Philip Rashleigh (1729–1811)

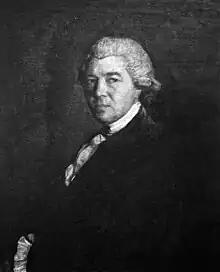
Portrait by John Opie c1795

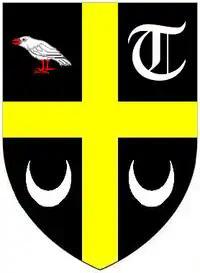
Arms of Rashleigh: "Sable, a cross or between in the first quarter: a Cornish chough, argent beaked and legged gules; in the second quarter: a text "T"; in the third and fourth quarters: a crescent all of the third"

Philip Rashleigh (28 December 1729 – 26 June 1811) of Menabilly, Cornwall, was an antiquary and Fellow of the Royal Society and a Cornish squire. He collected and published the Trewhiddle Hoard of Anglo-Saxon treasure, which still gives its name to the "Trewhiddle style" of 9th century decoration.